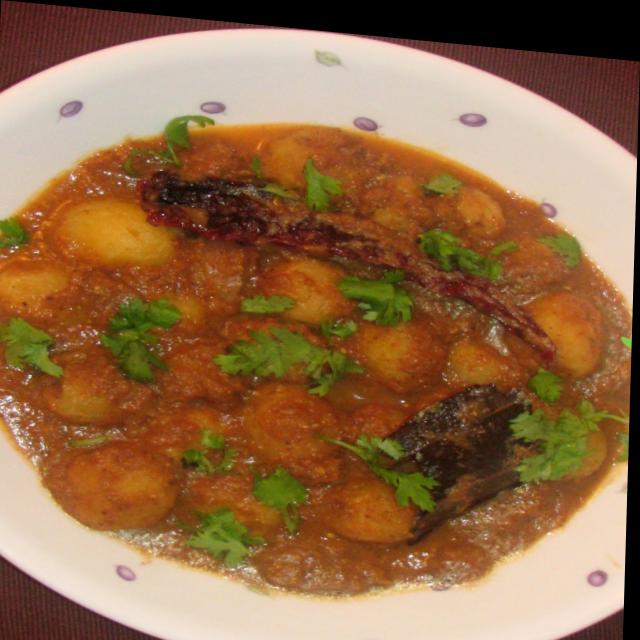
Dish: dum_aloo